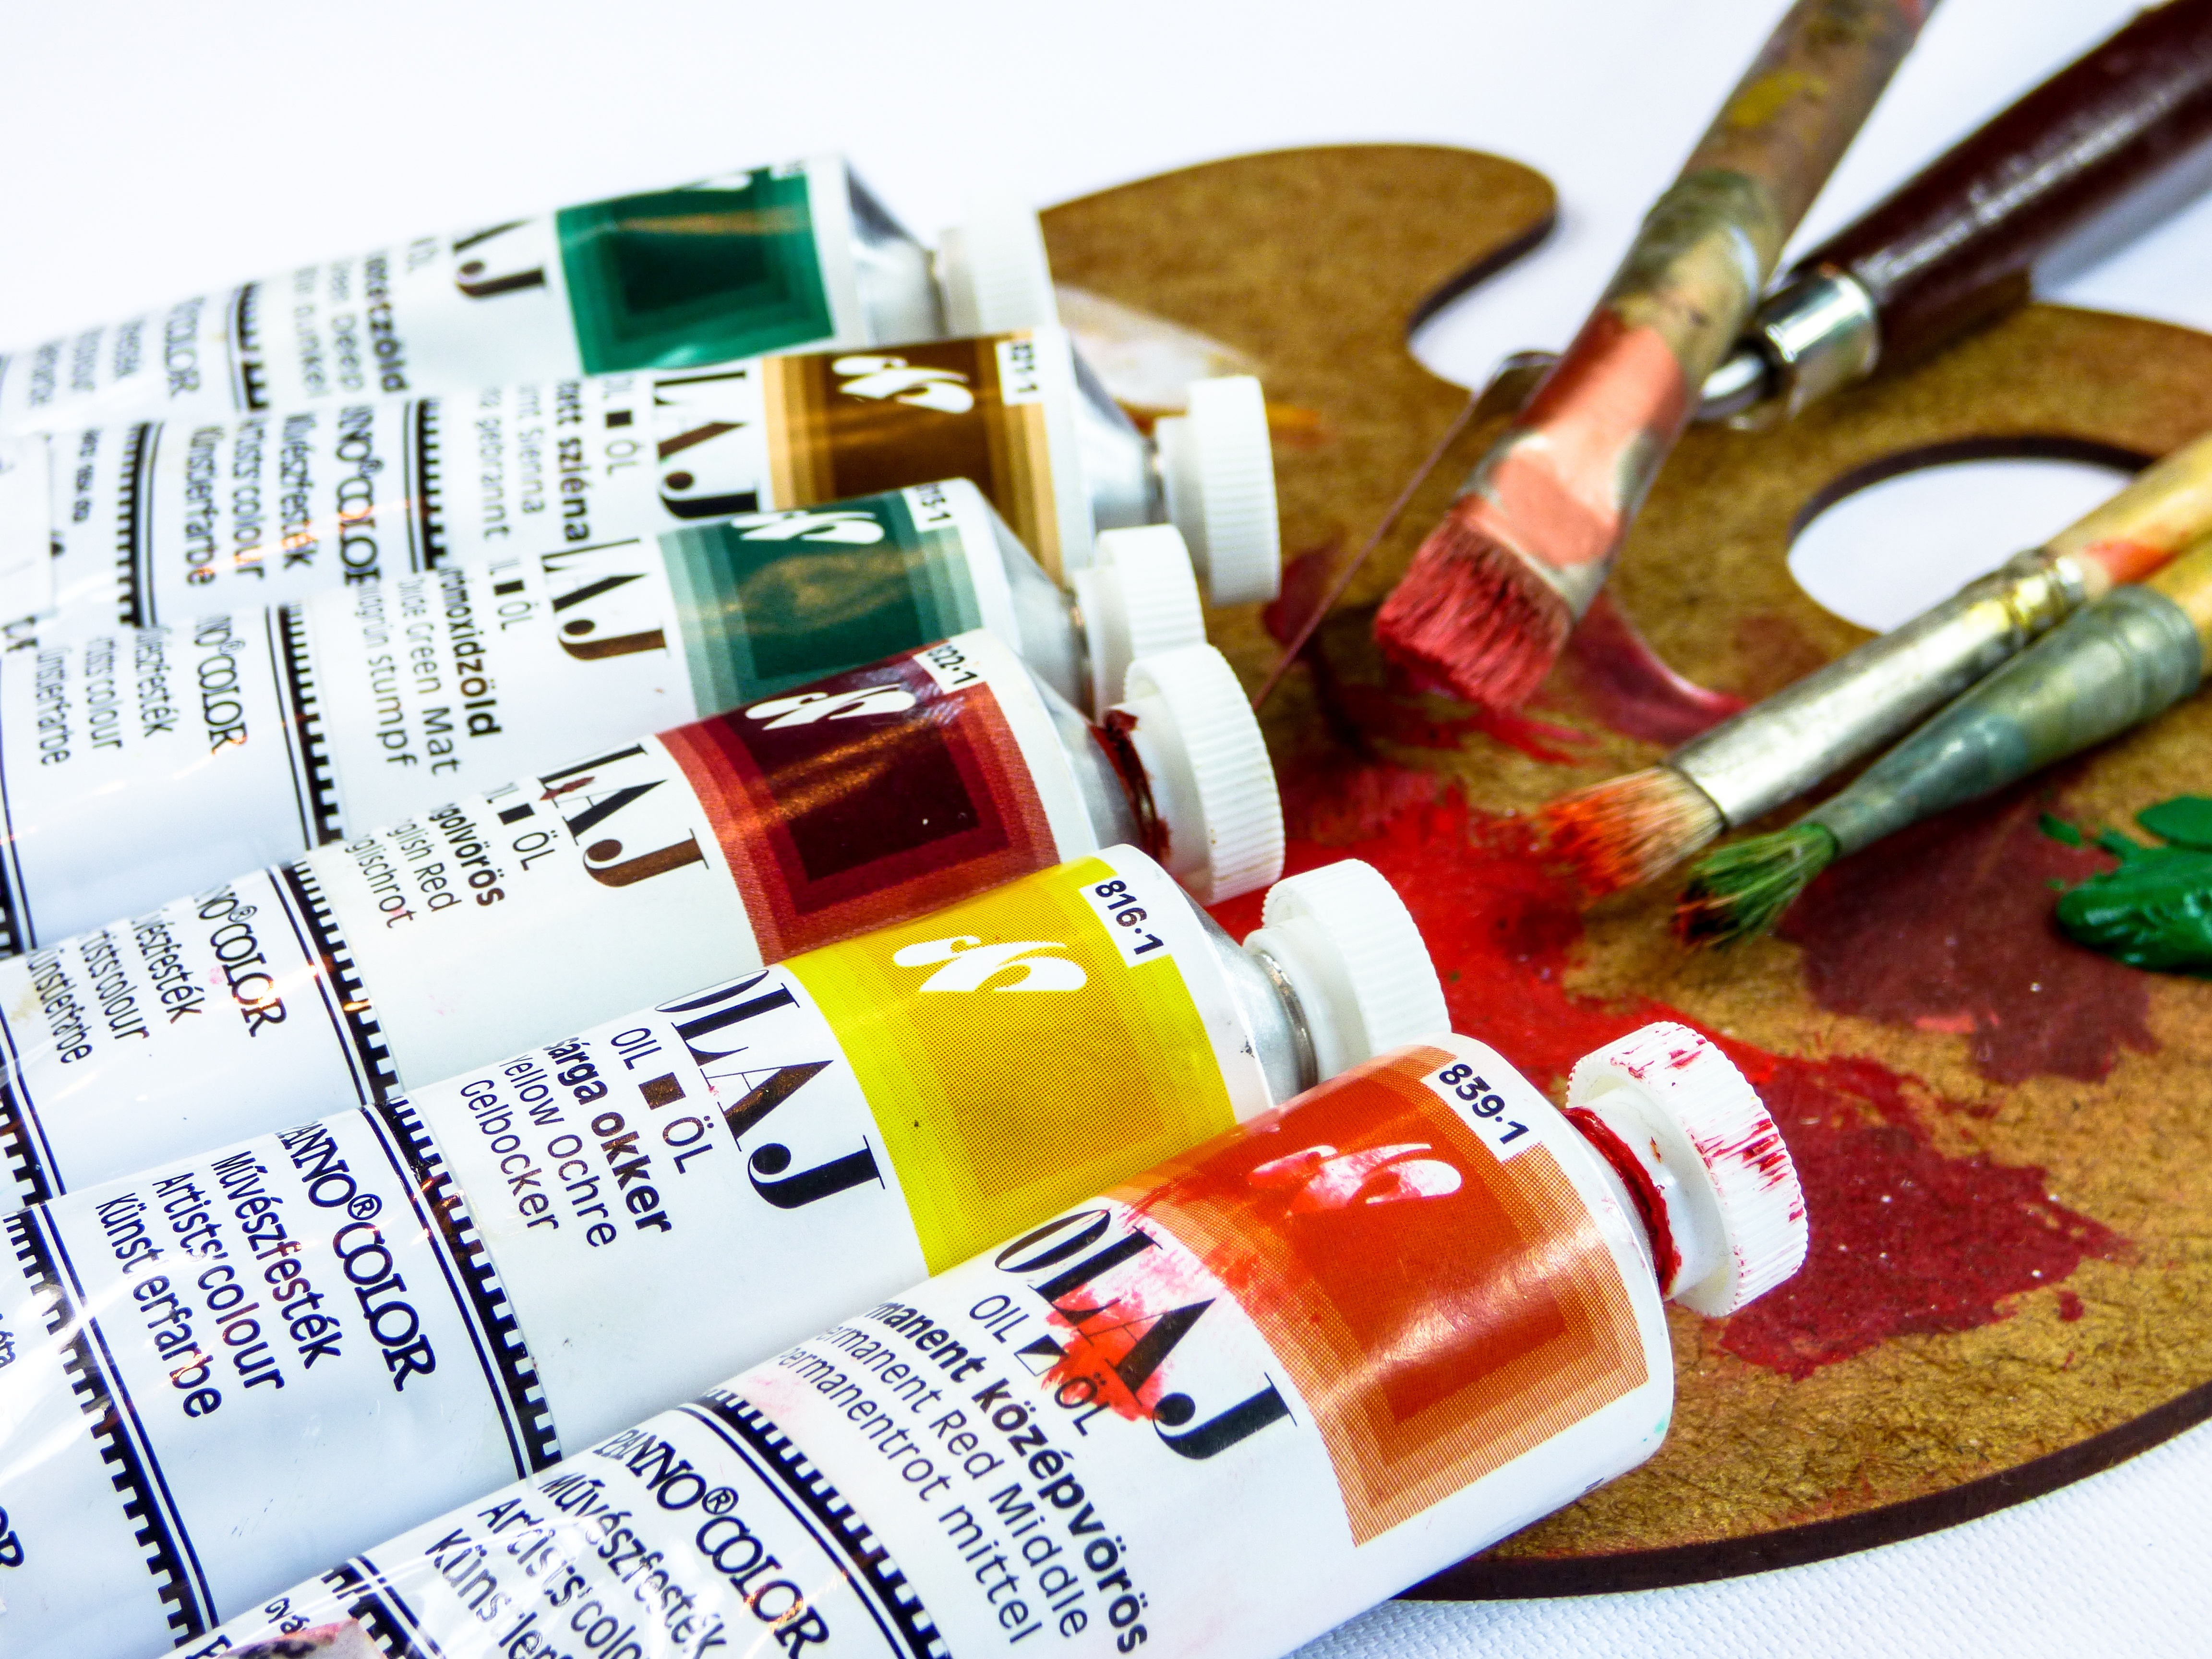
brush, color, paint, toy, painting, art, colors, oil paint, hobby, palette tube